Zaza (1923 film)

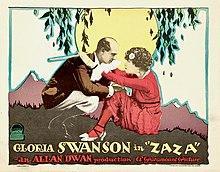
1923 lobby card

Zaza is a 1923 American silent romantic drama film directed and produced by Allan Dwan, and starring Gloria Swanson. This film is based on the 1899 French play of the same name produced on Broadway by David Belasco and starring Mrs. Leslie Carter. The film was shot at Paramount's Astoria Studios in New York City.